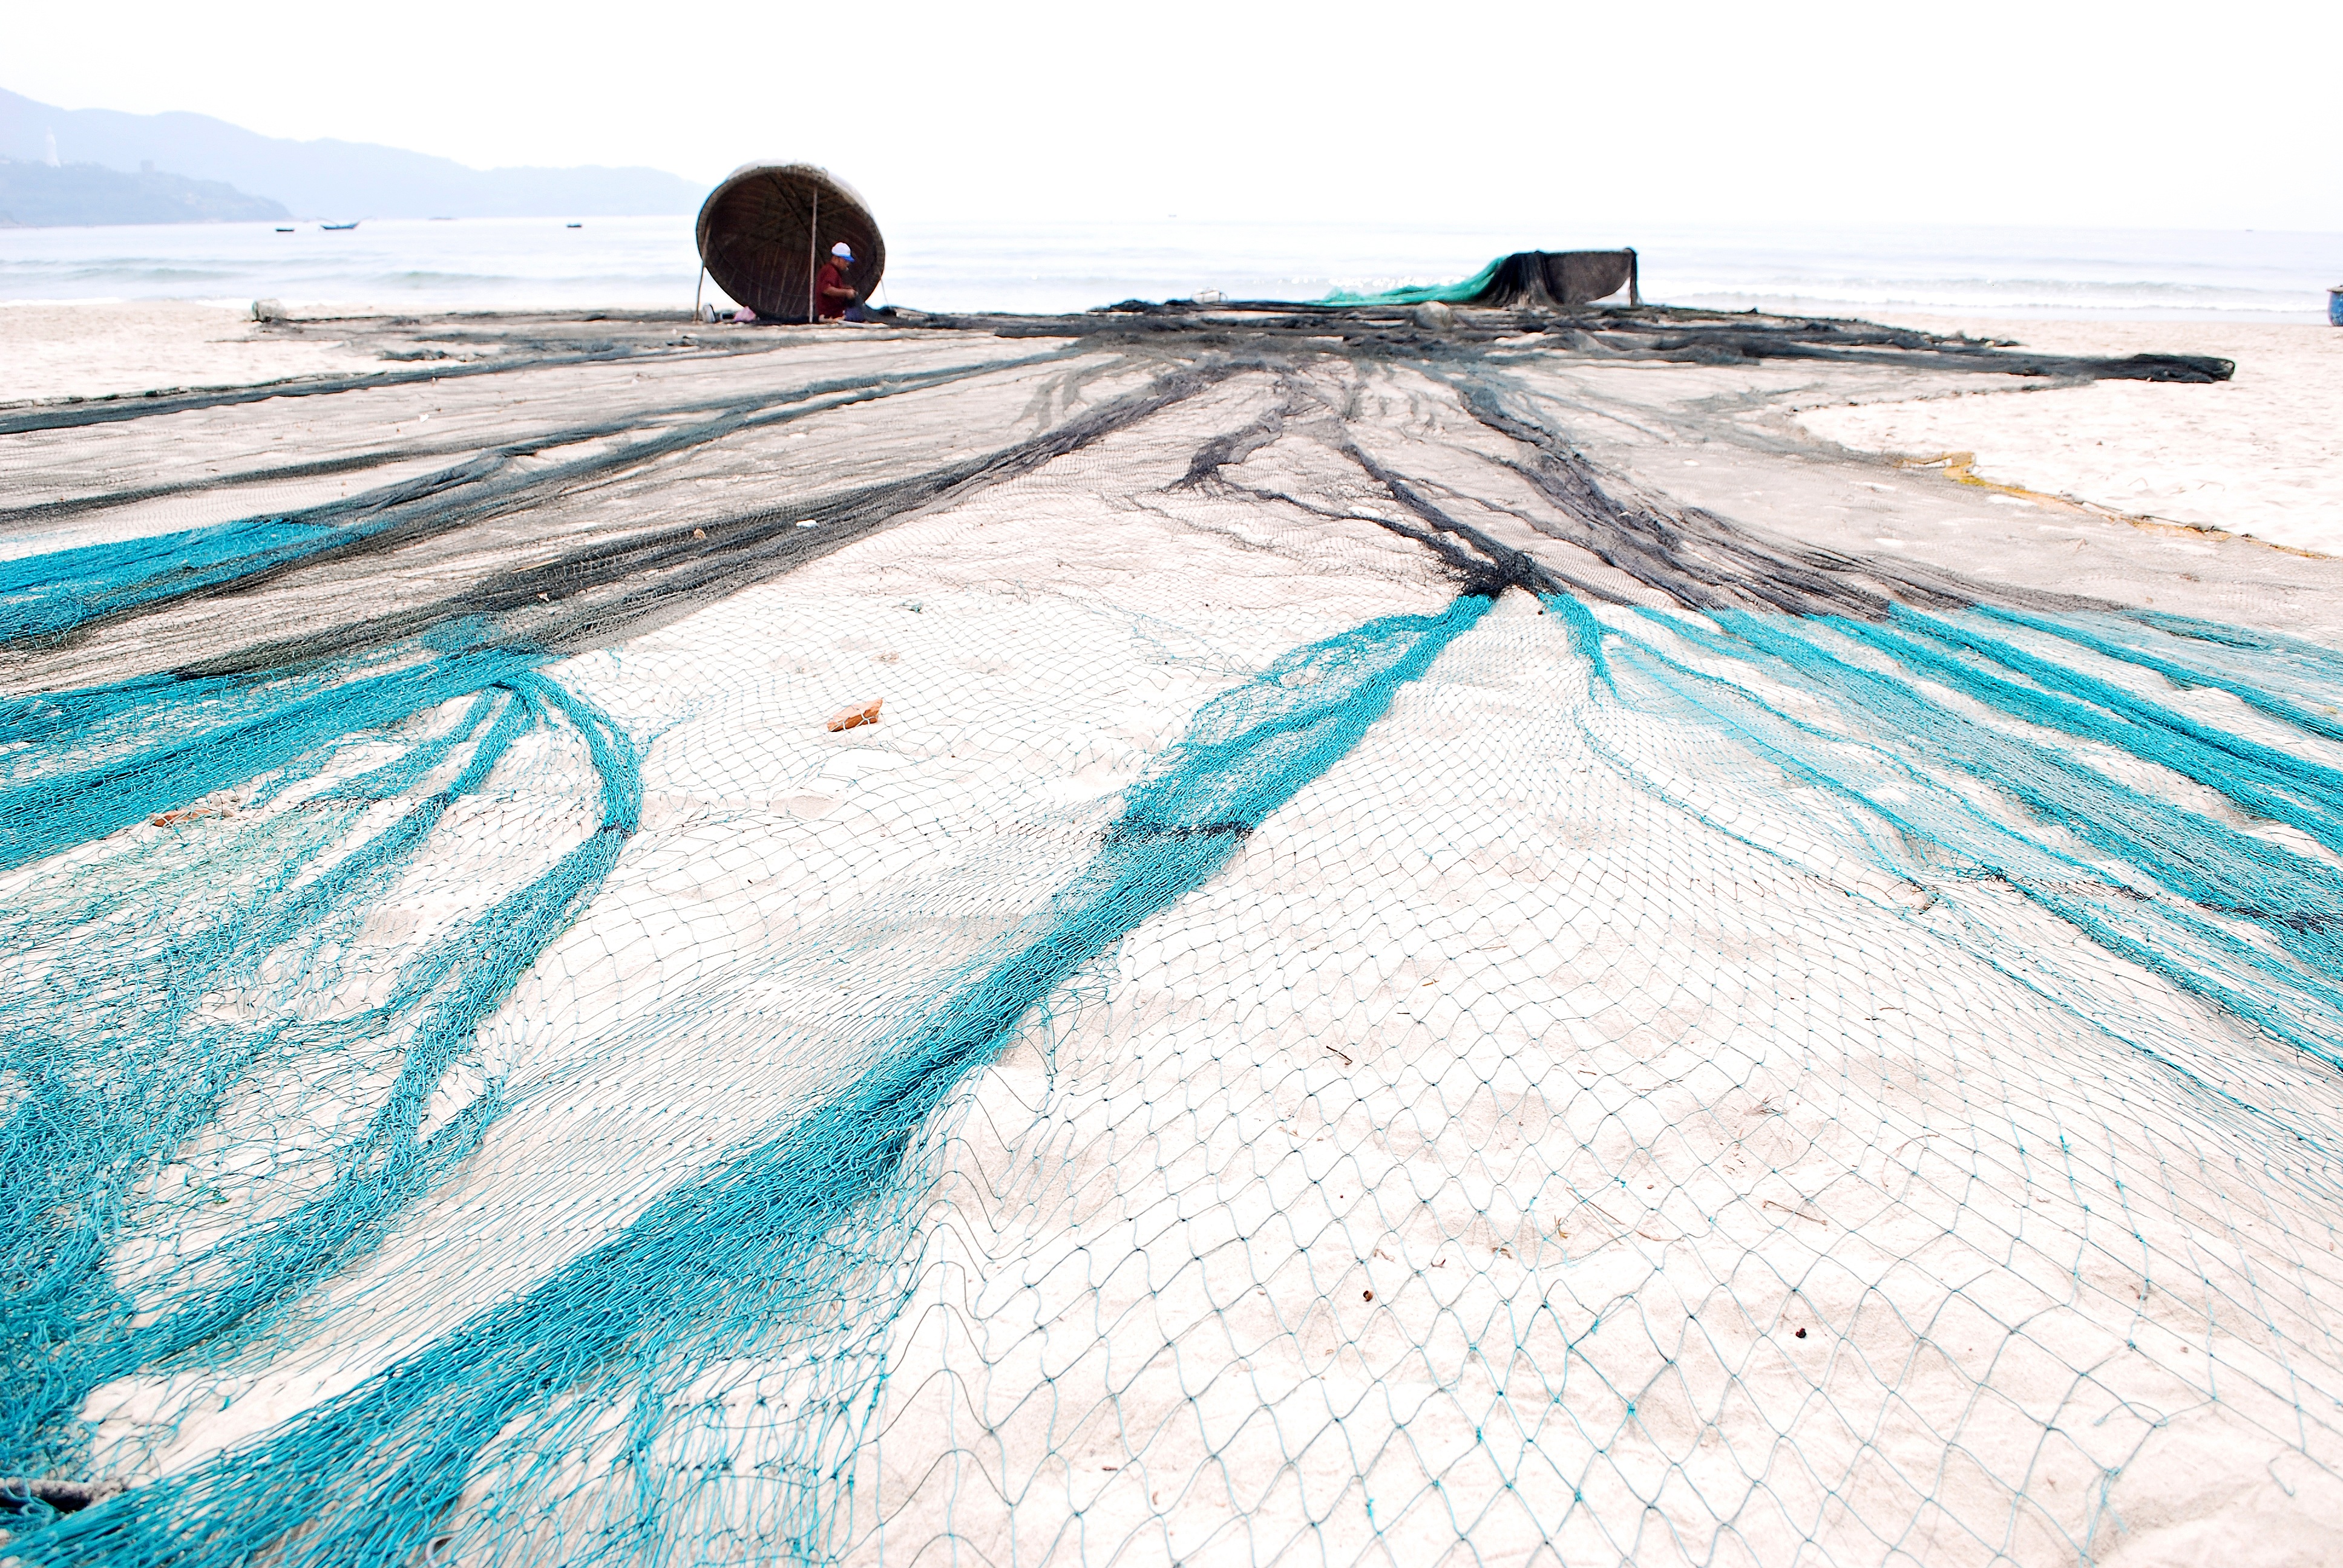
sea, coast, sand, ocean, rope, sky, wave, wind, travel, natural, material, blue sky, vietnam, fishery, the fishermen, danang, the beach, subsistence, mending their nets